Australian Operational Service Medal

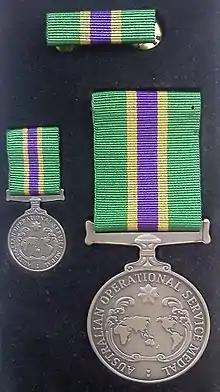
AOSM with Civilian ribbon

The Australian Operational Service Medal is a campaign medal established on 22 May 2012 to recognise service by Australian Defence Force (ADF) personnel on designated hazardous operations. It may also be awarded to civilians who serve alongside the ADF on designated operations under specific conditions.